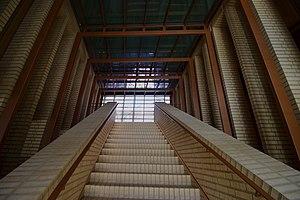
Landtag de la principaut�� de Liechtenstein �� Vaduz (b��timent connu comme $«